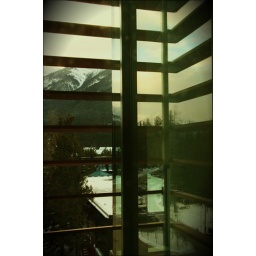
A view out a corner window on Sulphur mountain in Banff. Reflections intentionally captured. Processed lomo style for interest.